List of people from Louisiana

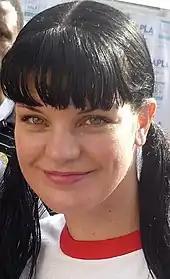
Pauley Perrette

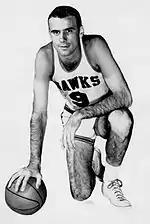
Bob Pettit

Karl Malone (born 1963), Hall of Fame basketball player, mainly with the Utah Jazz